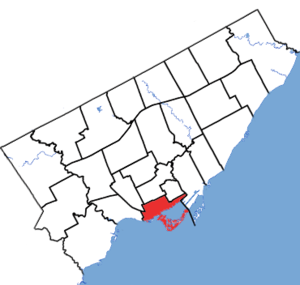
Spadina—Fort York est une circonscription électorale fédérale en provinciale en Ontario.
Spadina—Fort York est une circonscription provinciale de l'Ontario représentée à l'Assemblée législative de l'Ontario depuis 2018.